Fron, Powys

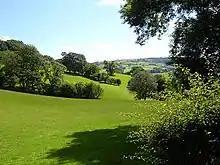
The northern slopes of Fron Hydan

Fron is a small village in Powys, Wales, within the community of Llanbadarn Fawr. Fron lies northeast of Llandrindod Wells and east of Clywedog Brook, which flows into the River Ithon.